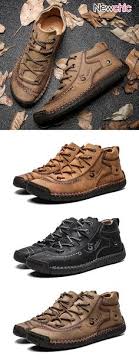
Label: Boat